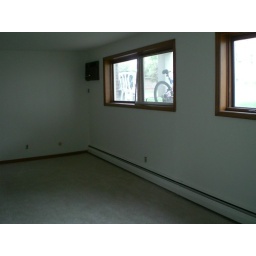
standing in the dining room, looking at the living room corner